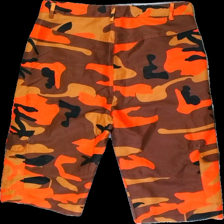
View: back
Type: Shorts
Category: Men
Brand: Missing
Colors: Orange, Brown, Black
Material: 100% polyester
Pattern: Geometric print
Cut: Regular
Size: L
Season: Summer
Damage: lösa trådar  längst ner på båda benen
Damage location: bottom center
Price range: <50
Recommended usage: Export
Description: bruna och orange camouflage shorts som har fransar/lösa trådar längst ner på benen